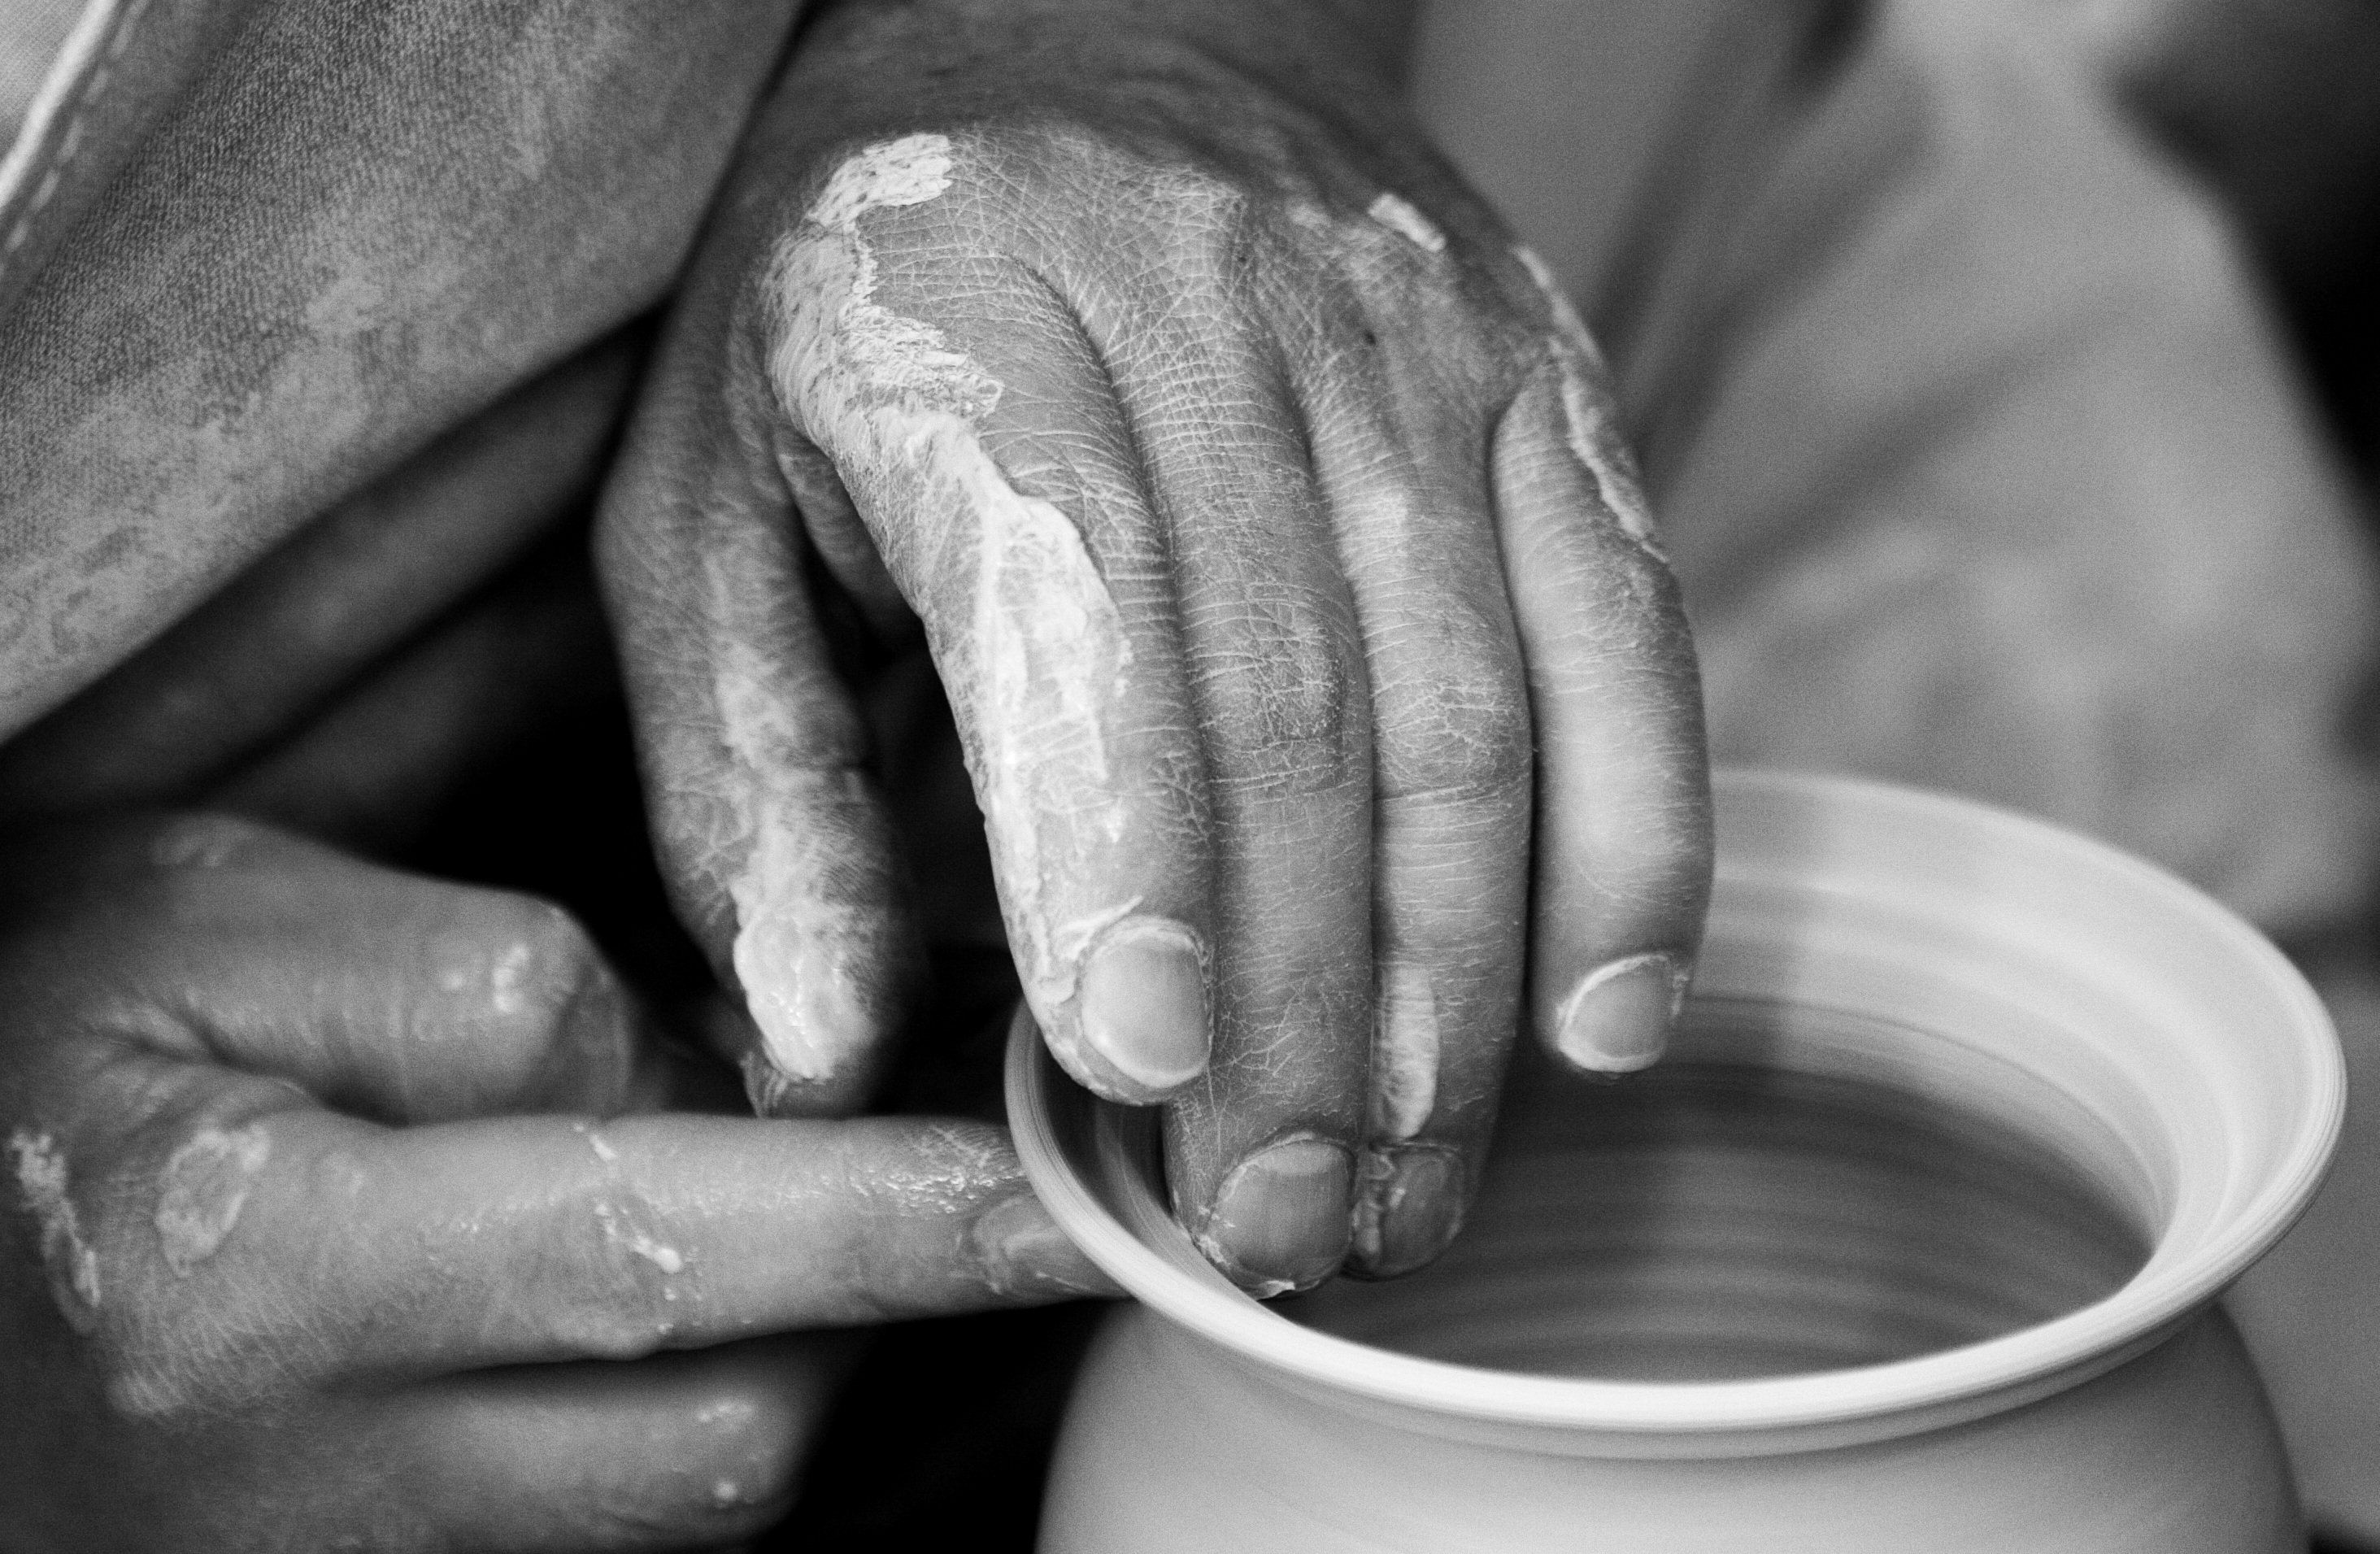
hand, black and white, white, photography, finger, black, monochrome, close up, hands, sound, potter, shaped, hand labor, tonkunst, arts and crafts, sense, monochrome photography